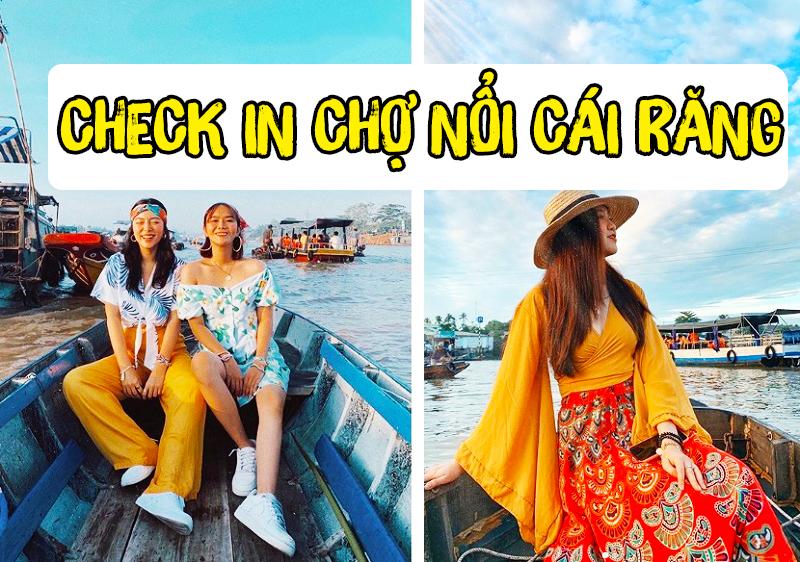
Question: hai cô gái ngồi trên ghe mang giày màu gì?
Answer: mang giày màu trắng